St. Louis County Jail

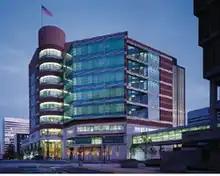
"Buzz Westfall Justice Center", January 2009

St. Louis City and St. Louis County separated in 1876 and left the county at its current size of . After Clayton, Missouri was chosen as the permanent county seat, a courthouse and jail were built in December 1878. By 1945, a bond issue allowed for the construction of a new courthouse and jail in Clayton facing Forsyth Boulevard that was completed in 1949.